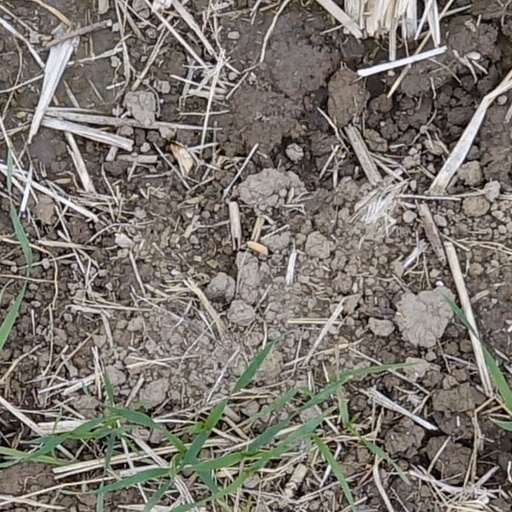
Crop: wheat